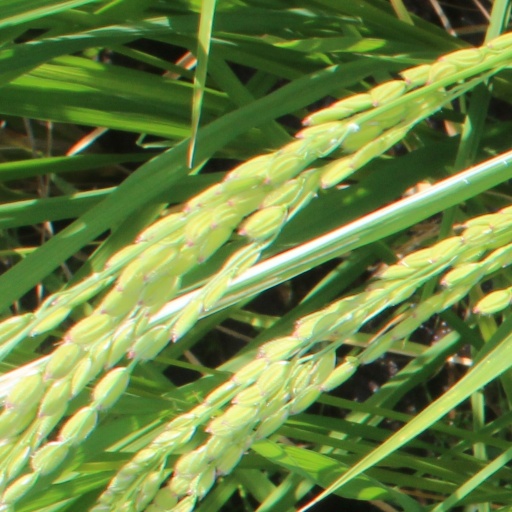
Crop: rice